Izabella Kuliffay

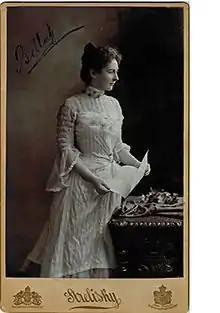
Kuliffay Izabella, b. 1863

Izabella Kuliffay (29 December 1863 – 19 January 1945) was a Hungarian pianist and composer. She was born in Pest, and studied music at the National Conservatory in Budapest from 1877–79, and the Budapest Academy of Music from 1879–83, with teachers including Kornel Abranyi and Gyula Erkel. Her work was also heavily influenced by Franz Liszt.